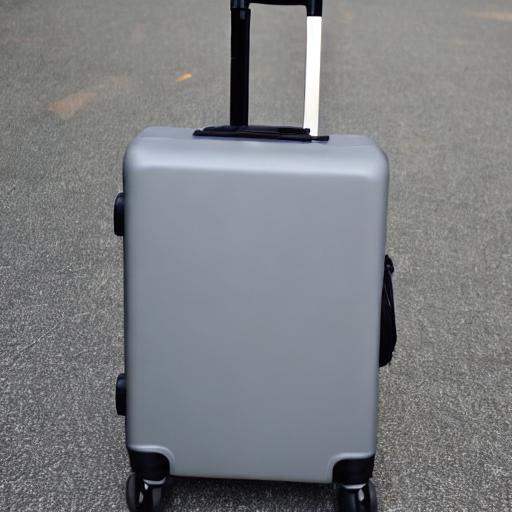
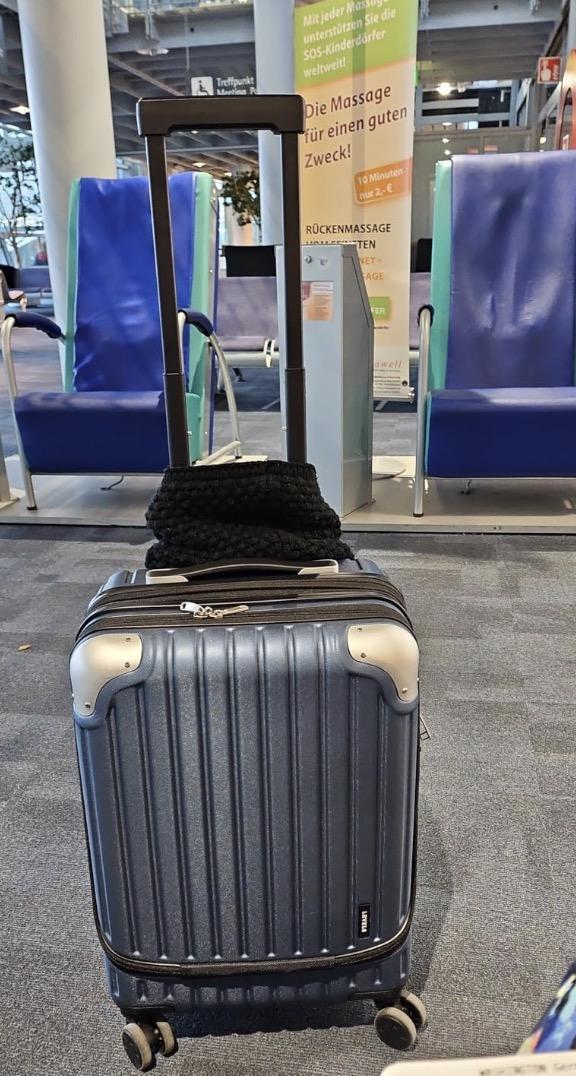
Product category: items_tea
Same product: no